List of U.S. state poets laureate

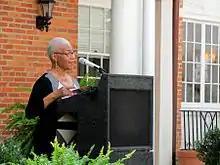
Jaki Shelton Green, Poet Laureate of North Carolina

The position of New York State Poet Laureate (official title: State Poet) was established by a special mandate of the New York State Legislature on August 1, 1985. Willie Perdomo is the current New York state poet laureate. In 1988, New York also established position for other genres of writing entitled New York State Author. In 2004, Ishle Yi Park became first female and the first Korean American poet laureate of the New York City borough of Queens. In 2016, Governor Cuomo also named Joseph Tusiani Poet Laureate Emeritus.